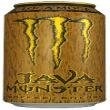
Item Name: Monster Java Coffee + Energy Loca Moca 15 Ounce
Bullet Point 1: 8 Pack - 15oz. cans
Bullet Point 2: Check out The Energy Drink Outlet's selection of energy drinks!
Bullet Point 3: Buy a 16 pack to save more!
Bullet Point 4: Discounted shipping for APO/FPO!
Product Description: It's time to get out of the line and step up to what's next. Java Monster premium coffee and cream, brewed up with a killer flavor, supercharged with Monster energy blend. Coffee done the Monster way, wide open, with a take no prisoners attitude and the experience and know how to back it up. Java Monster, half the caffeine of regular coffee, twice the buzz!
Value: 8.0
Unit: Count

Price: 11.385